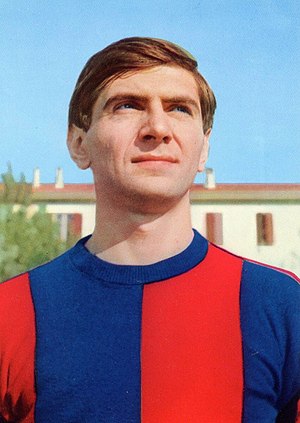
Giacomo Bulgarelli
Giacomo Bulgarelli var en italiensk fodboldspiller.